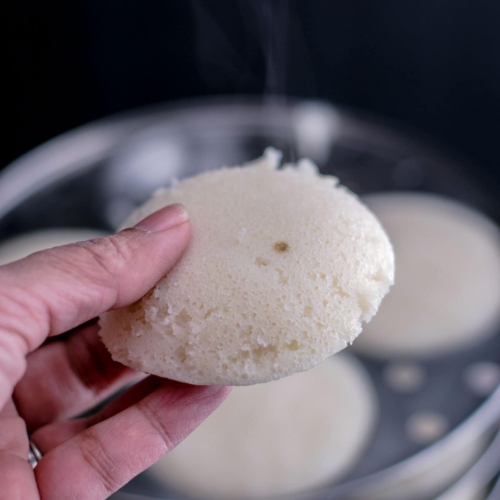
Dish: idli